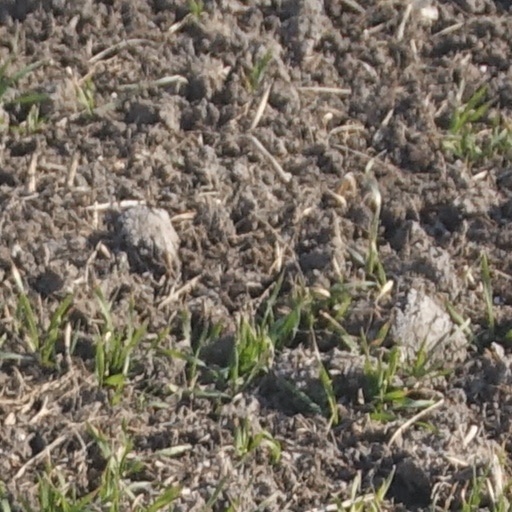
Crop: wheat